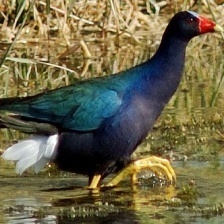
Species: PURPLE GALLINULE
Scientific name: PORPHYRIO MARTINICUS
ImageNet parent category: european_gallinule